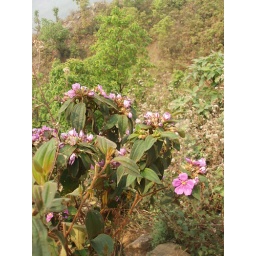
Blossoms in front of fruit trees